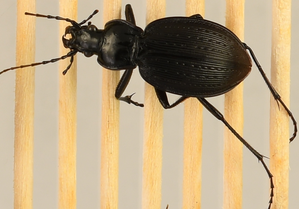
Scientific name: Carabus goryi
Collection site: Mountain Lake Biological Station NEON (MLBS), plot MLBS_008